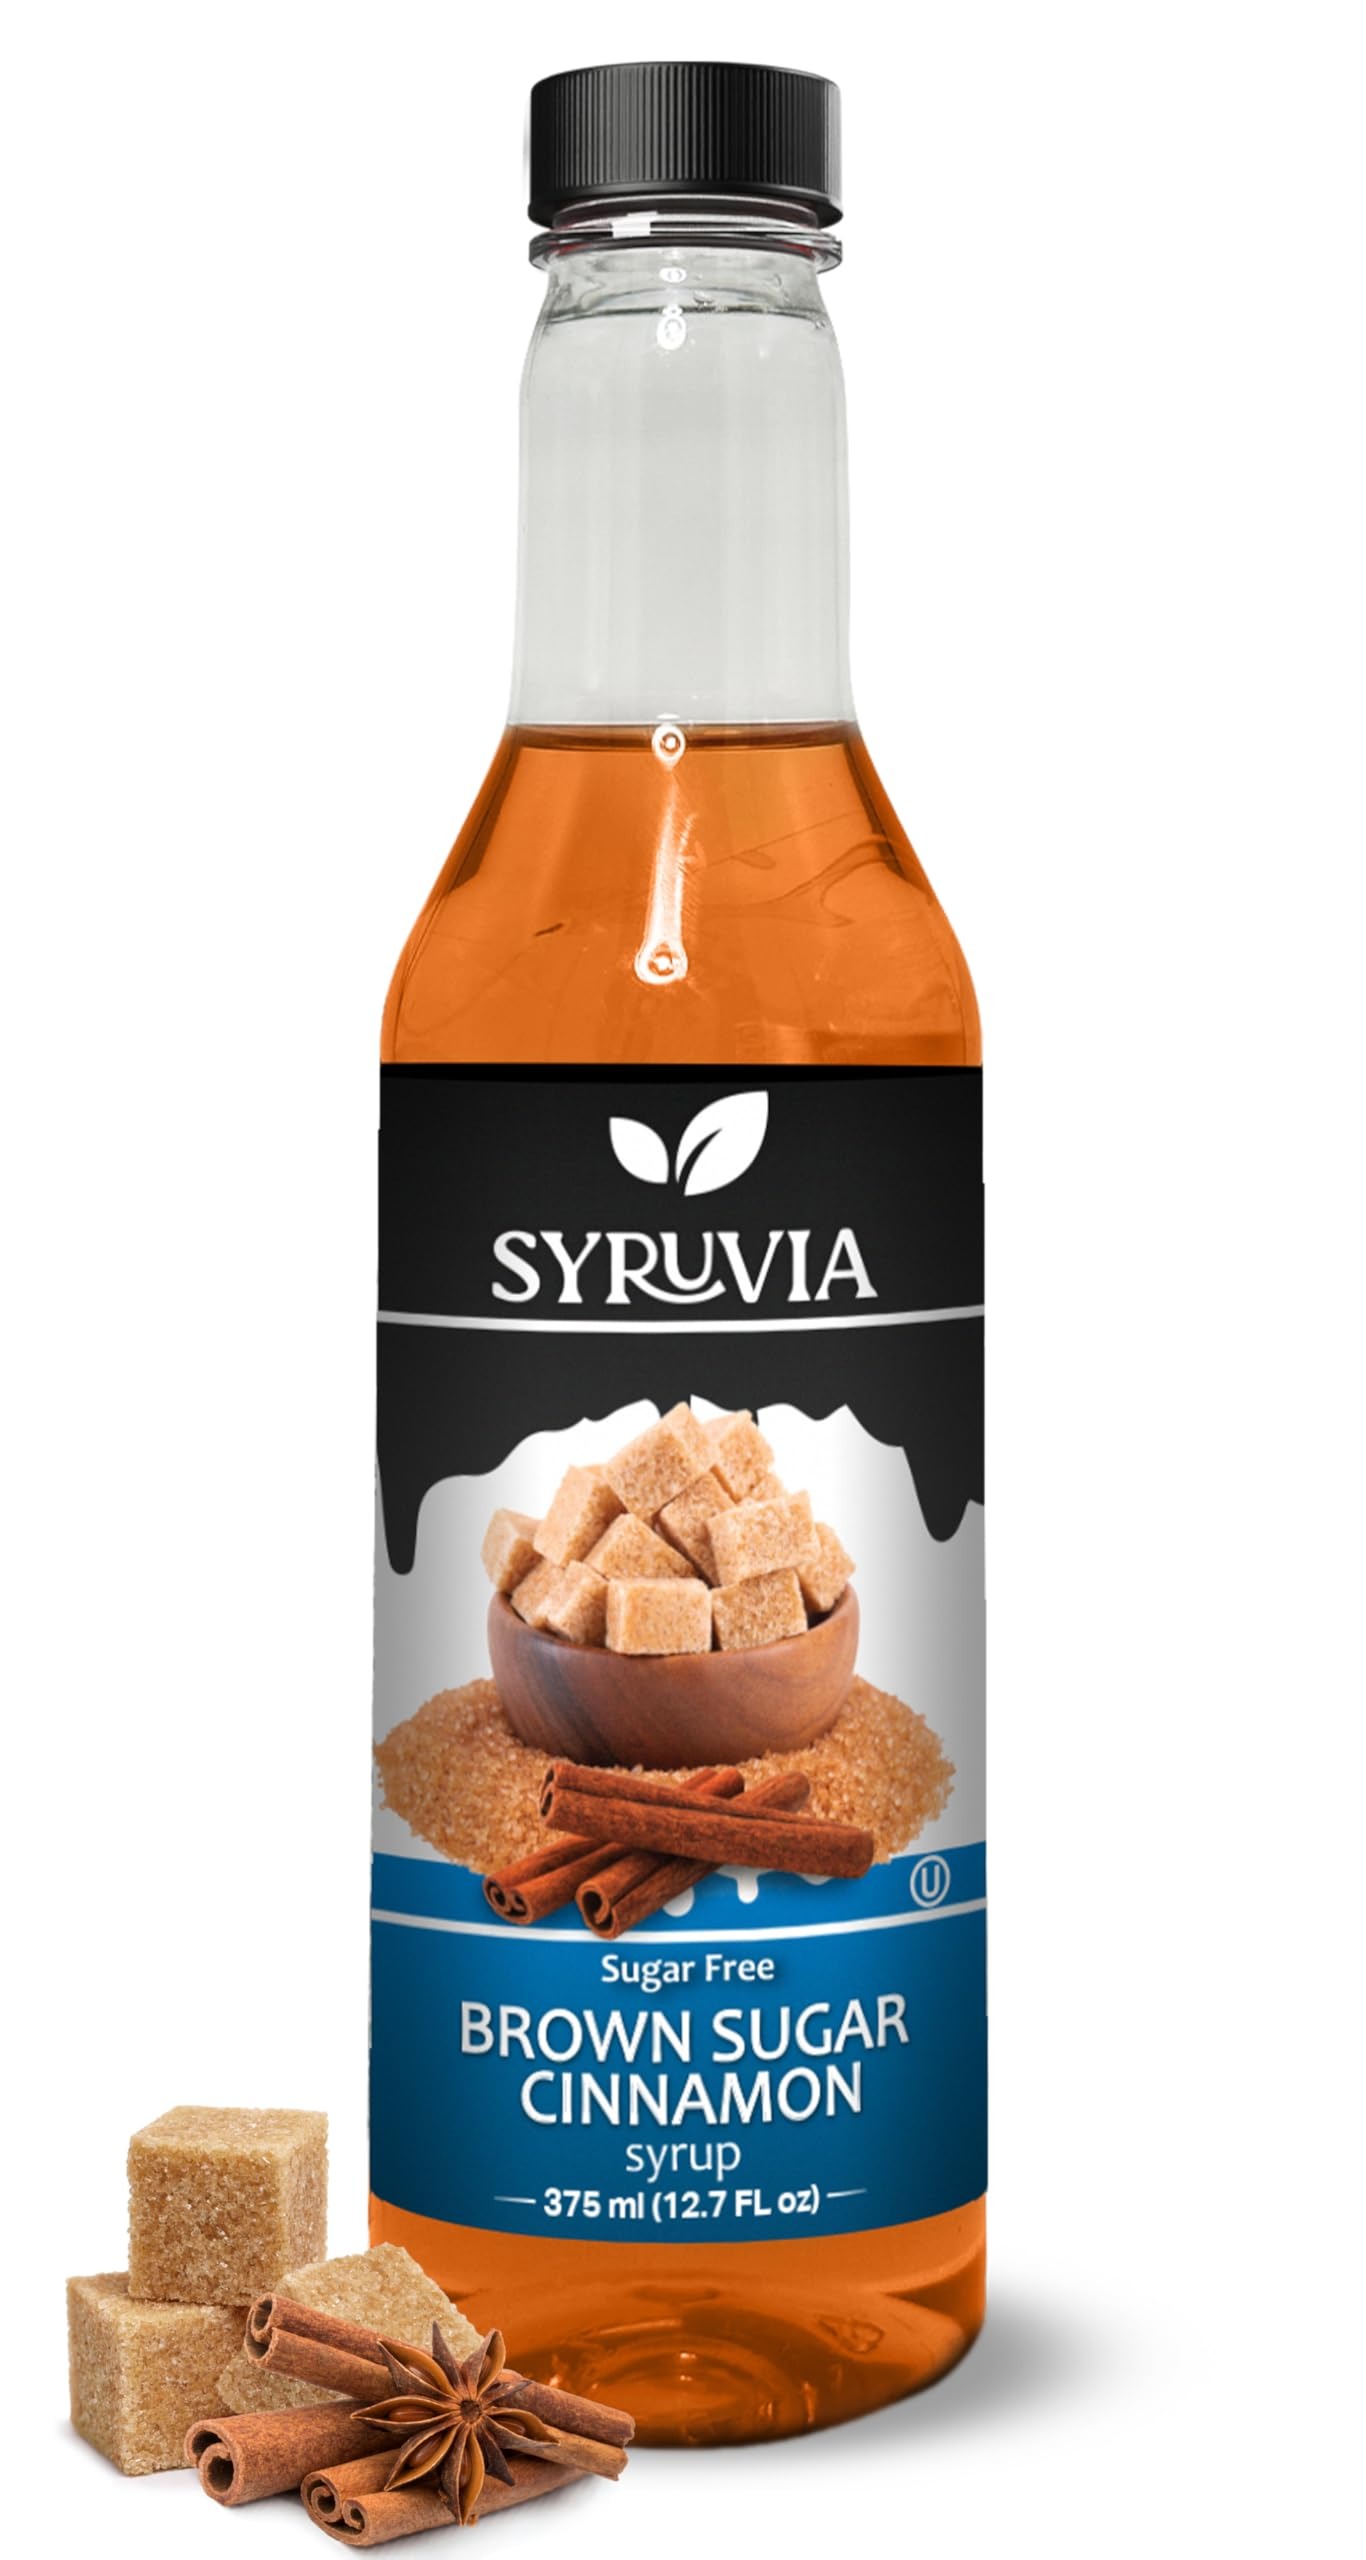
Item Name: Syruvia Sugar-Free Brown Sugar Cinnamon Coffee Syrup - 12.7 fl oz Premium Coffee Flavoring Syrup - 0 Calorie - Kosher Coffee Syrups, Gluten Free, Perfect for Drinks, Soda, Shakes, Desserts, and More.
Bullet Point 1: A Holiday Must-Have: This amazing Brown Sugar Cinnamon syrup is perfect for getting into the festive spirit. Enjoy rich, warm flavors in your favorite holiday drinks and treats.
Bullet Point 2: Add Holiday Savor to Your Coffee: Awaken your senses and indulge in the delightful taste of holiday-flavored coffee with Syruvia Brown Sugar Cinnamon syrup. Our syrup brings savor, aroma, and a sweet note that promises to pamper your senses every morning.
Bullet Point 3: The Perfect Holiday Gift: Delight your loved ones with the gift of flavor this holiday season. Syruvia Brown Sugar Cinnamon syrup is an ideal present for coffee enthusiasts, bringing festive cheer and warmth to their daily brews. This thoughtful gift promises to make every morning special and memorable.
Bullet Point 4: Quality You Can Trust: The Syruvia syrups for coffee drinks are made in the USA with the highest quality, most refined ingredients to ensure excellent freshness and the richest taste! The coffee syrups are Kosher-certified, free of any unnecessary fillers, and contain no added coloring, providing you with a pure and natural coffee experience
Bullet Point 5: SUGAR-FREE DELIGHT: Our syrup is made from premium ingredients for a delectable sugar-free indulgence. Syruvia's gluten-free syrup is perfect for those with dietary restrictions and Keto lifestyles.
Product Description: Introducing Syruvia, a trusted supplier of a wide selection of high-quality syrups & concentrates, where you can find the most tantalizing flavors to sweeten your everyday life! We are employing only carefully selected ingredients with no additives or harsh fillers to create clean and delicious syrups that offer a unique sense-pampering experience! We strive for greatness in every aspect of our business, from the richest syrup flavors to the unwavering commitment to exceptional quality, to offer you the finest selection of aromas. Not entirely pleased with your order? Don’t worry, we are always at your service to address any issues or concerns.<br> <br> Delight Your Taste Buds with the Syruvia Coffee Syrups!<br> <br> Our coffee sauce is a must-have for those who love a little bit of flavor and sweetness with their coffee every morning! Made in the USA with pure and clean ingredients, the Syruvia coffee flavoring sauces have a fresh taste and amazing flavor that enriches your coffee without overpowering its unparalleled taste! Subtle yet rich, the coffee syrups are perfect for coffee, latte, tea, smoothies, shakes or desserts, adding a creamy texture and unique sweetness that will take your taste buds by surprise!<br> <br> Still not convinced? Here are some of the amazing features of our coffee syrups:<br> <br> 1. 24.5fl oz bottle;<br> 2. Made with high-quality, clean ingredients;<br> 3. Kosher-certified;<br> 4. Made in the USA;<br> 5. Large selection of flavors for all tastes;<br> 6. Ideal for coffee, tea, latte, smoothie, protein shakes, oatmeal, breakfast, desserts, ice cream topping, frappe, cocktails, baked goods and more;<br> 7. Smooth and subtle aroma;<br> 8. Creamy texture and rich taste;<br> 9. 25 servings per bottle;<br> <br> Indulge in the exceptional aromas of our coffee syrups!<br>
Value: 12.7
Unit: Fl Oz

Price: 8.49